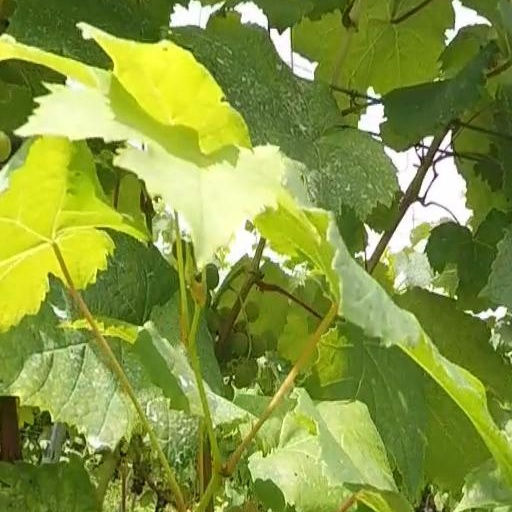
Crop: grape